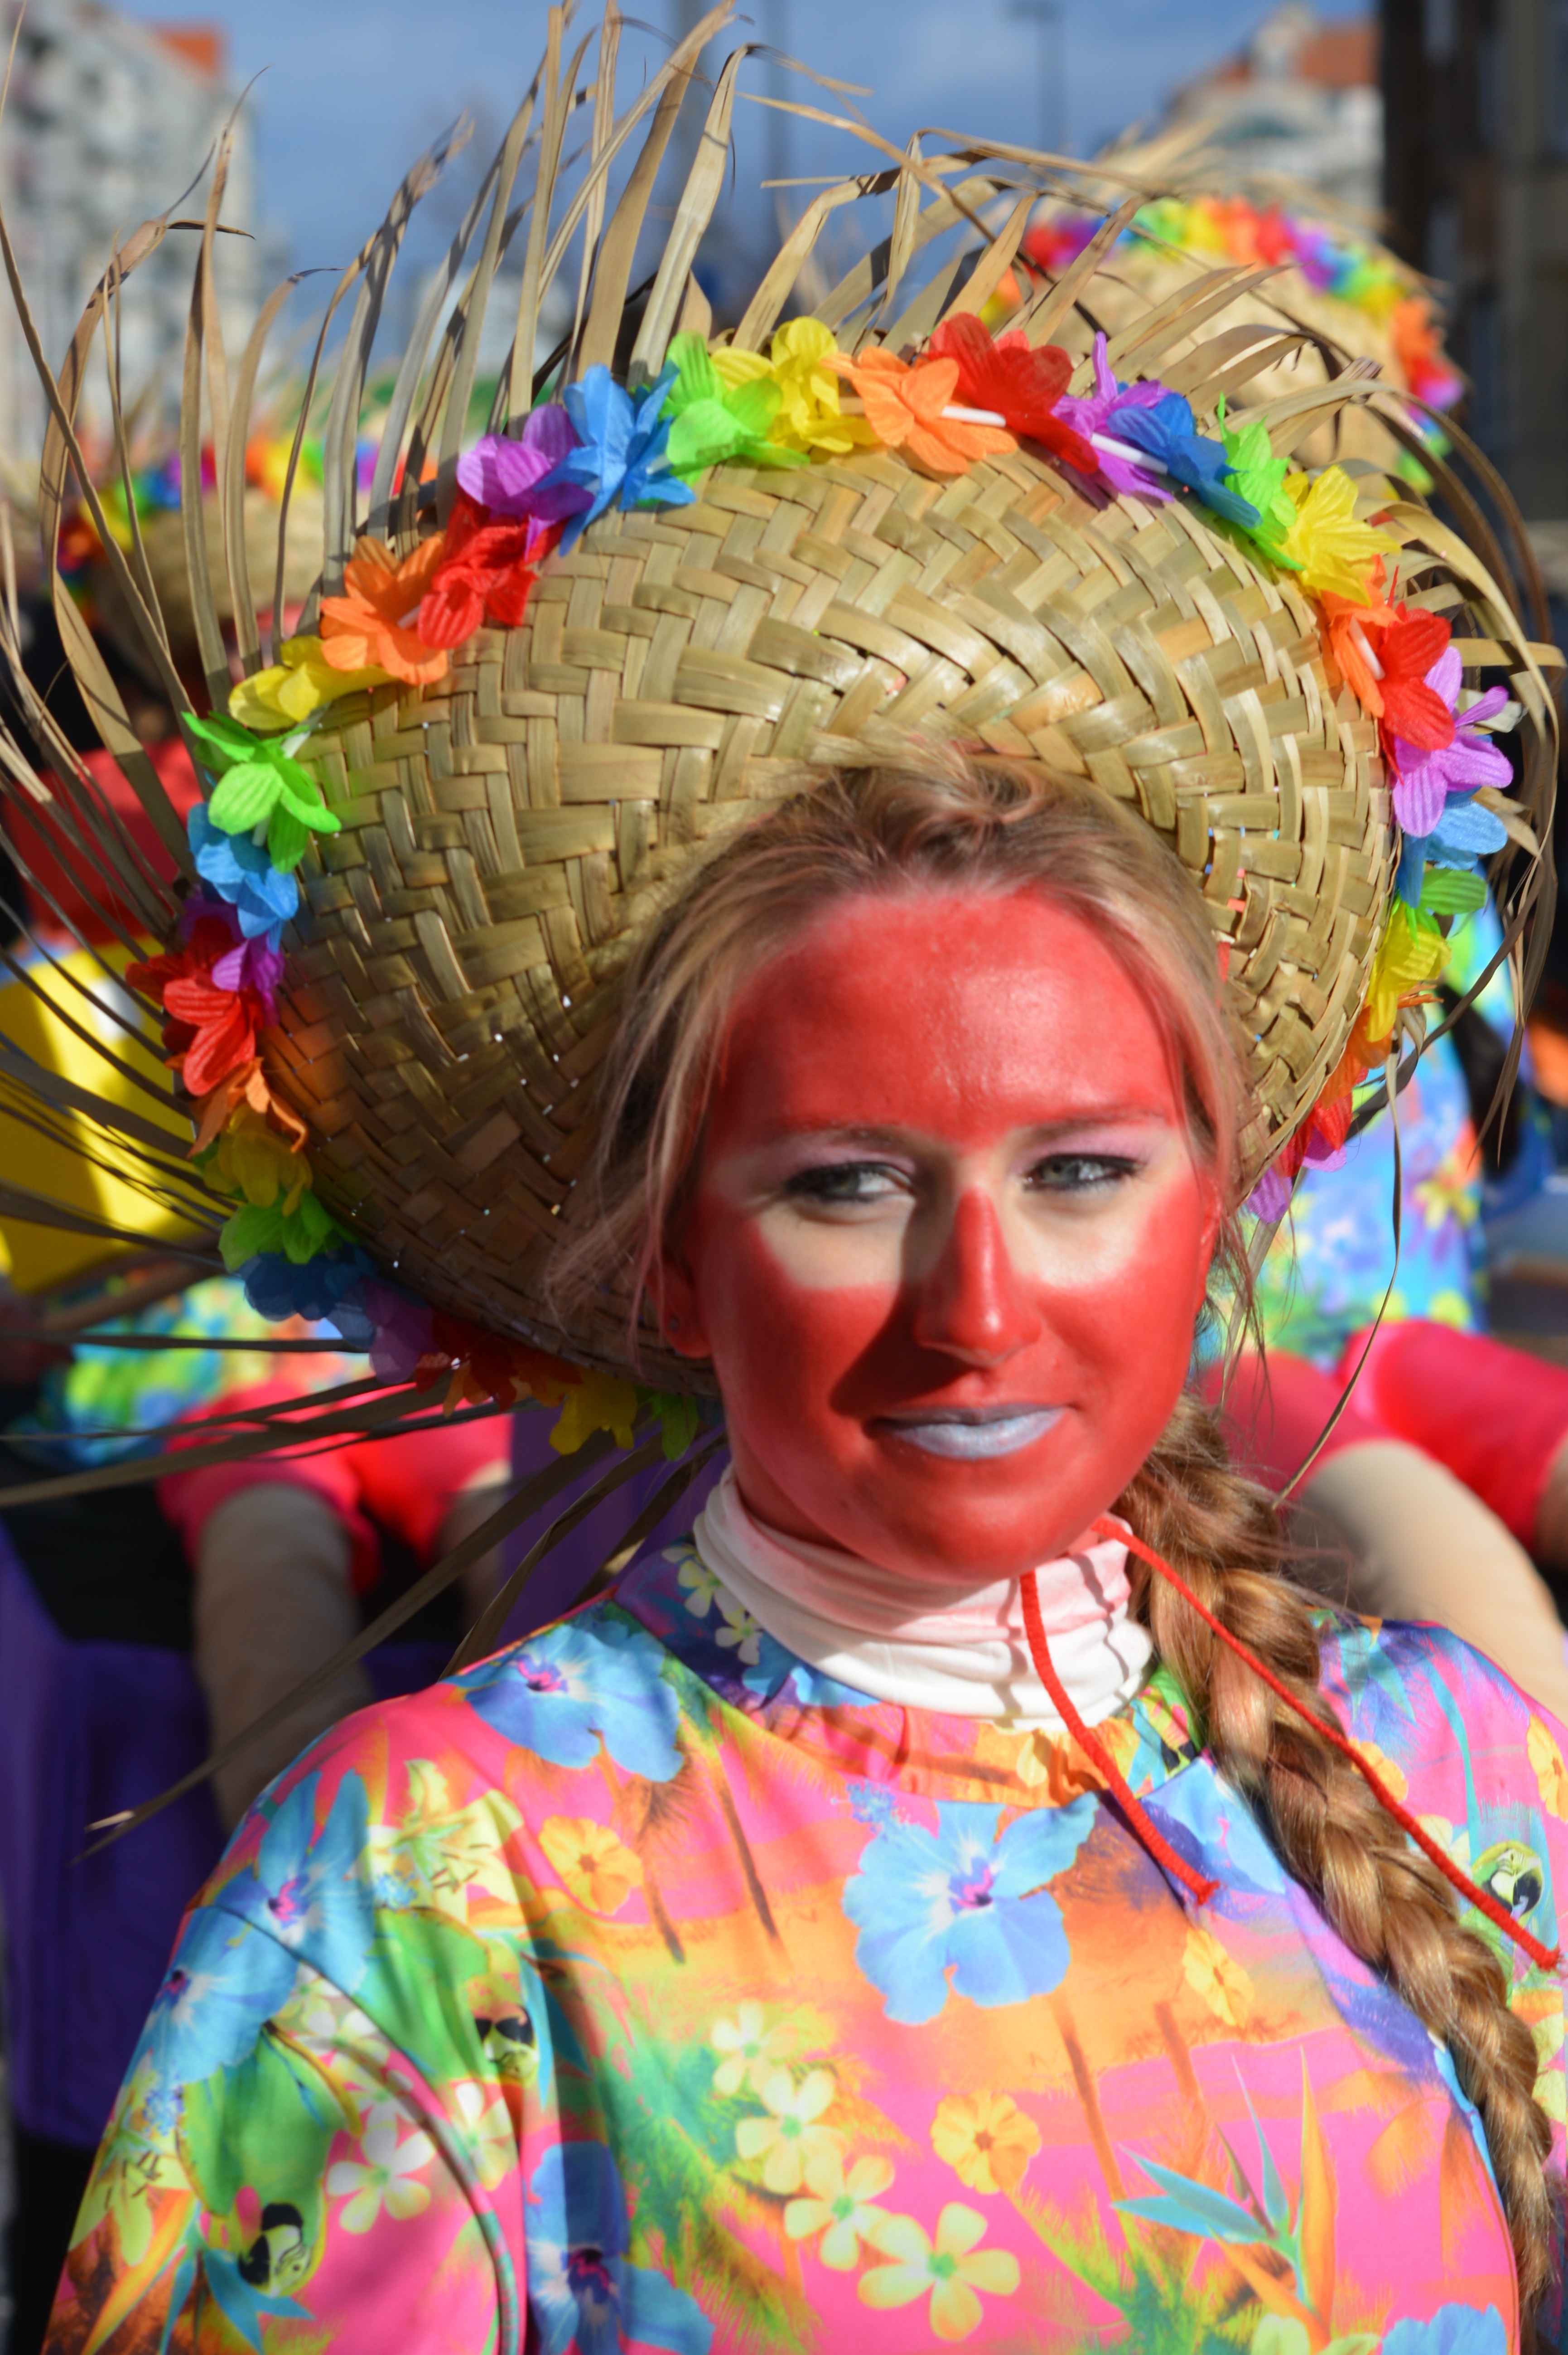
people, woman, carnival, color, festival, mask, colors, event, tradition, costume, dress up